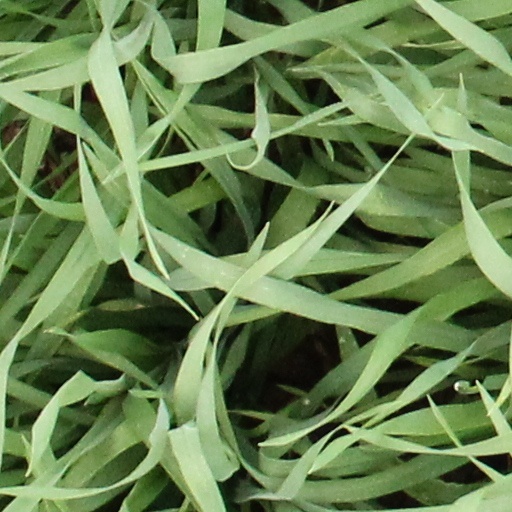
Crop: wheat